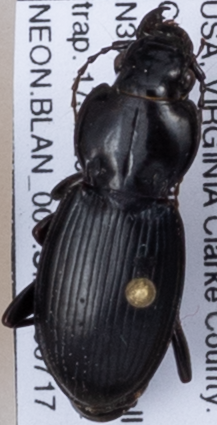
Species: Cyclotrachelus furtivus
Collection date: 2018-07-17
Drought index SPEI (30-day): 0.924
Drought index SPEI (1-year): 1.28
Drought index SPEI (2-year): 1.01